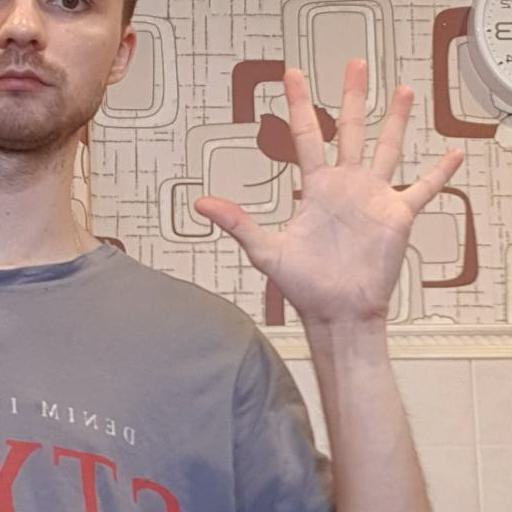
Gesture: palm